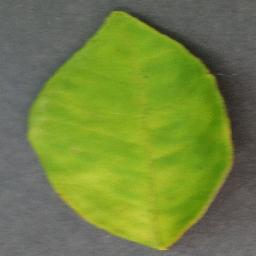
Label: Orange___Haunglongbing_(Citrus_greening)